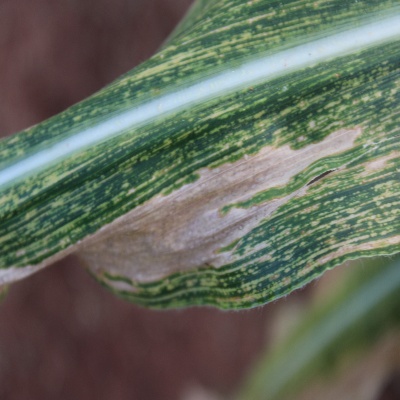
Crop: Maize
Condition: leaf blight